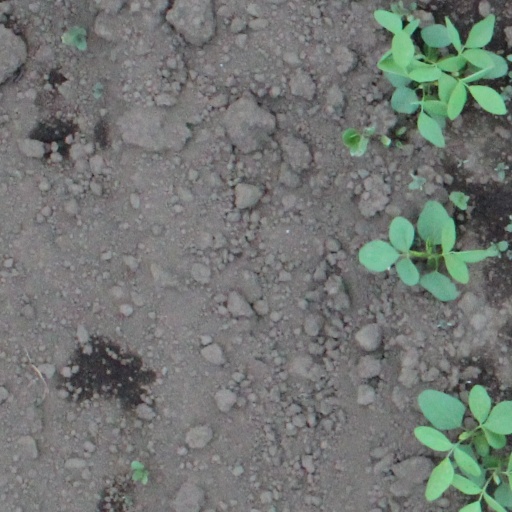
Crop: soybean